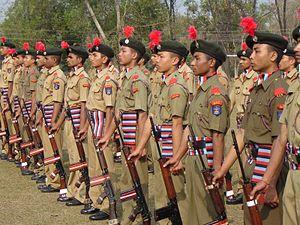
Cadet, est un grade subalterne ou un élève officier dans diverses armées. Il désigne le plus souvent un élève officier en formation au sein d'une école ou d'une académie militaire, après une certaine période ou lors de la réussite d'examens, il obtient le grade d'aspirant ou de midshipman dans les marines anglophones.